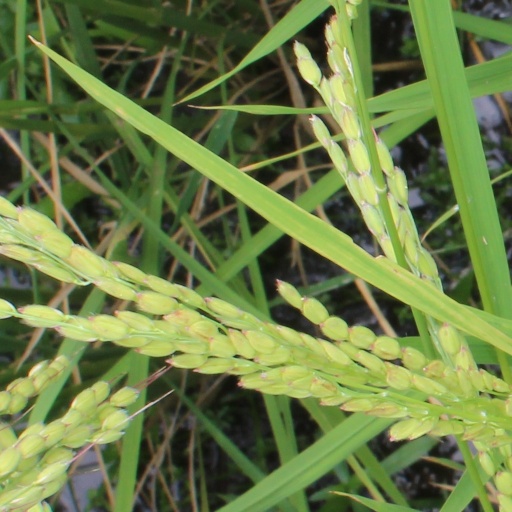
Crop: rice